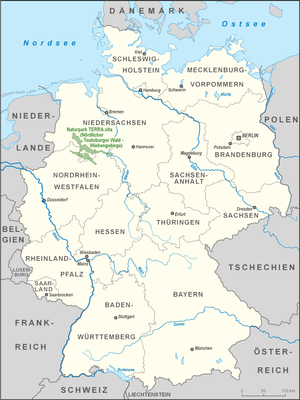
Natur- og Geopark TERRA.vita
Natur- og Geopark TERRA.vitas beliggenhed
Natur- og Geopark TERRA.vita, tidligere Naturpark Nördlicher Teutoburger Wald-Wiehengebirge, er en Natur- og Geopark i den sydvestlige del af Niedersachsen og den nordøstlige del af Nordrhein-Westfalen i Tyskland. Den omfatter med et samlet areal på omkring 1.500 km² Mittelgebirgeområder af Teutoburger Wald, Wiehengebirge samt Osnabrücker Land.